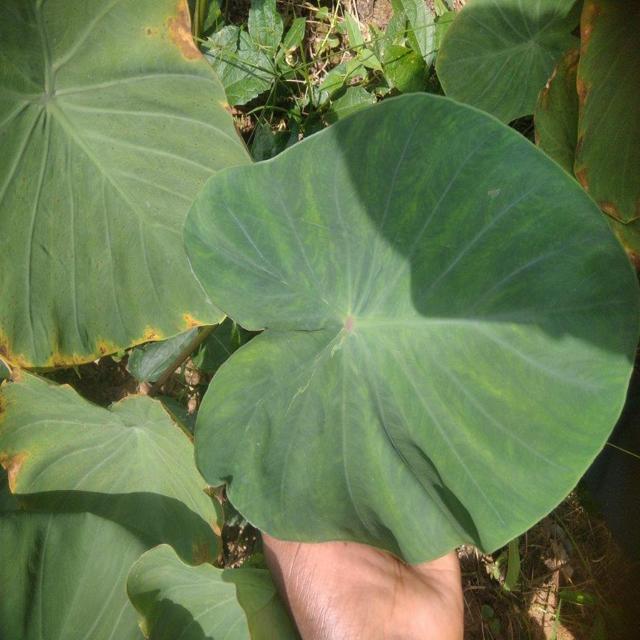
Label: Healthy